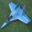
Label: airplane